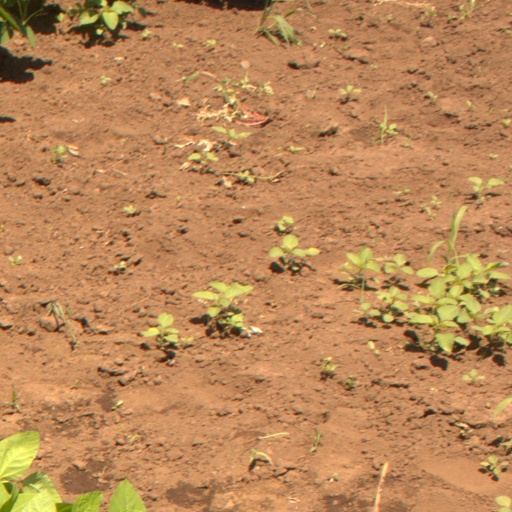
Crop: soybean